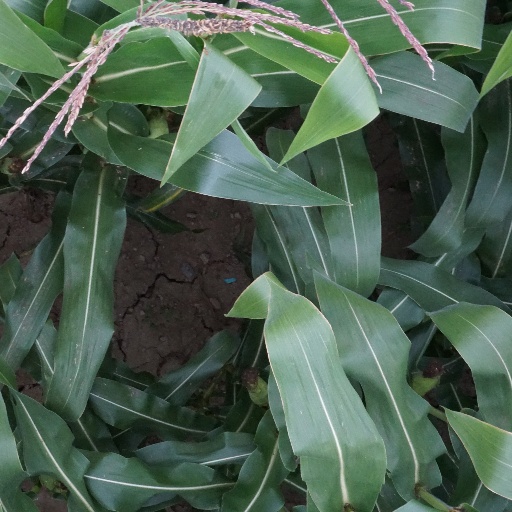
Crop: maize; corn